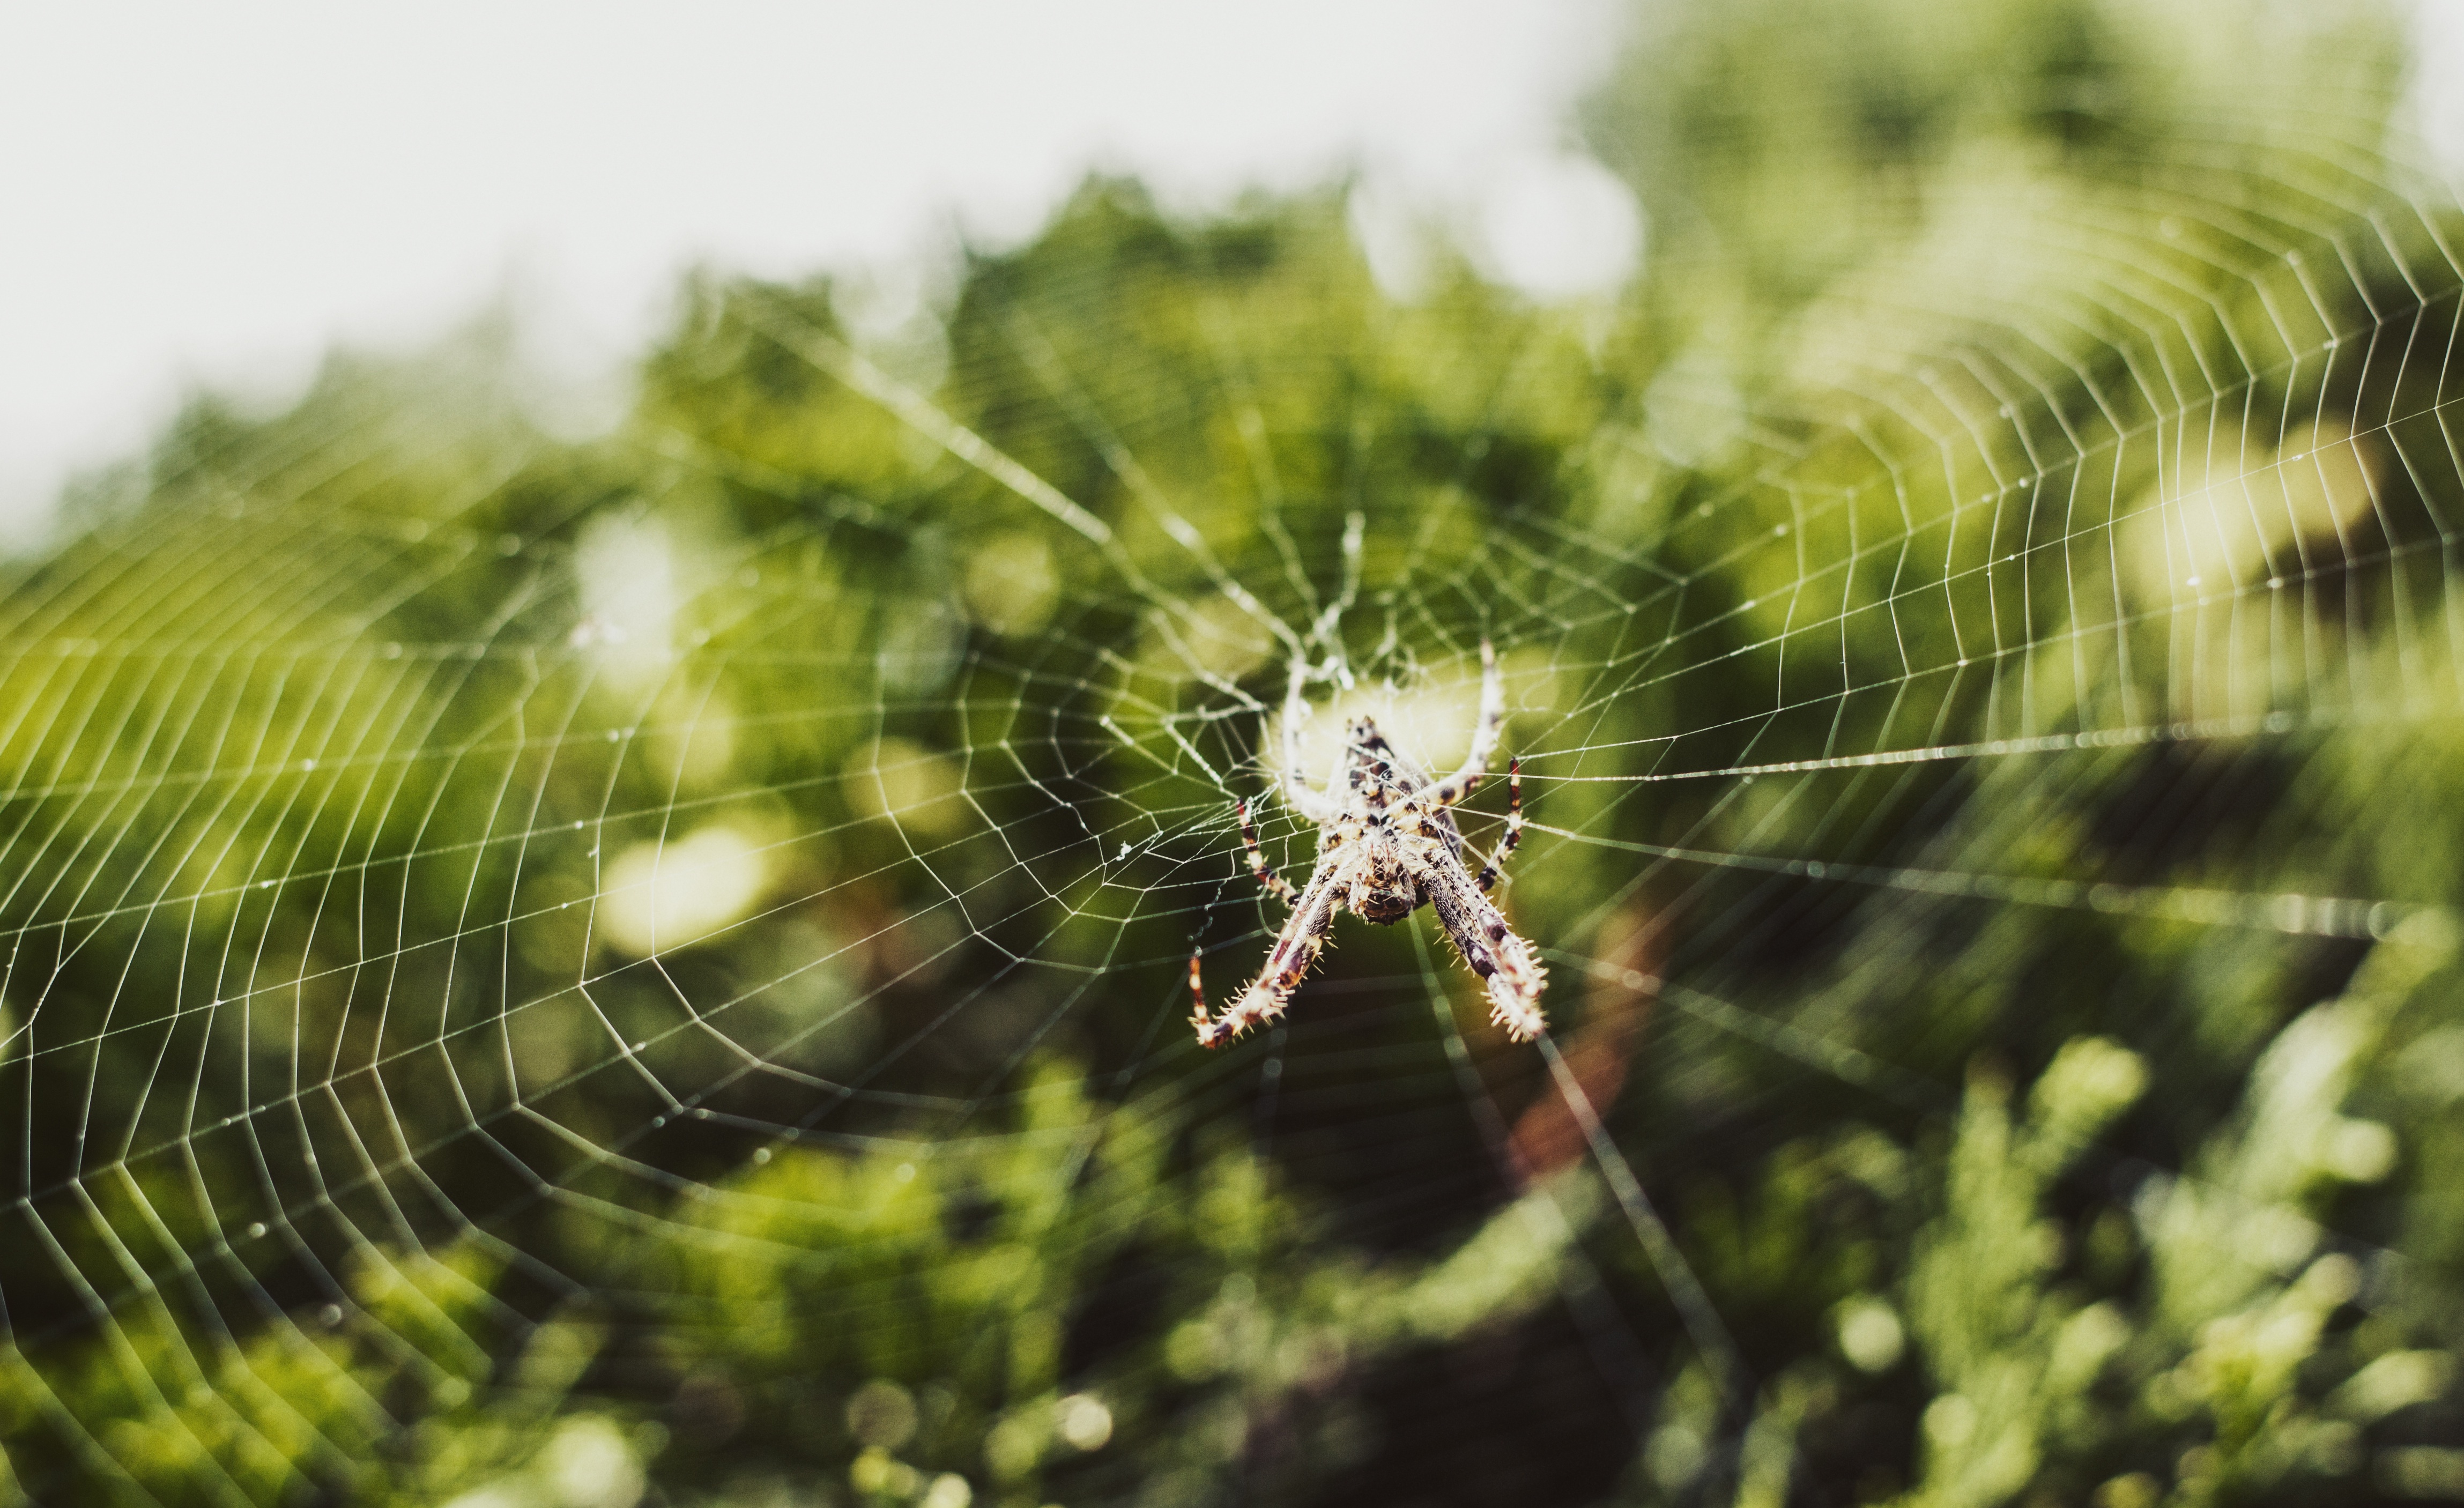
grass, photography, flower, green, fauna, material, invertebrate, spider web, close up, spider, arachnid, macro photography, arthropod, araneus, orb weaver spider